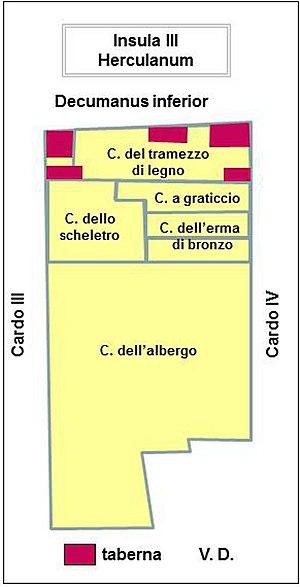
Herculanum Plan sommaire de l'insula III
Herculanum était une ville romaine antique située dans la région italienne de Campanie, détruite par l'éruption du Vésuve en l'an 79 apr. J.-C., conservée pendant des siècles dans une gangue volcanique et remise au jour à partir du XVIIIᵉ siècle par les Bourbon-Deux-Siciles qui régnaient sur Naples.